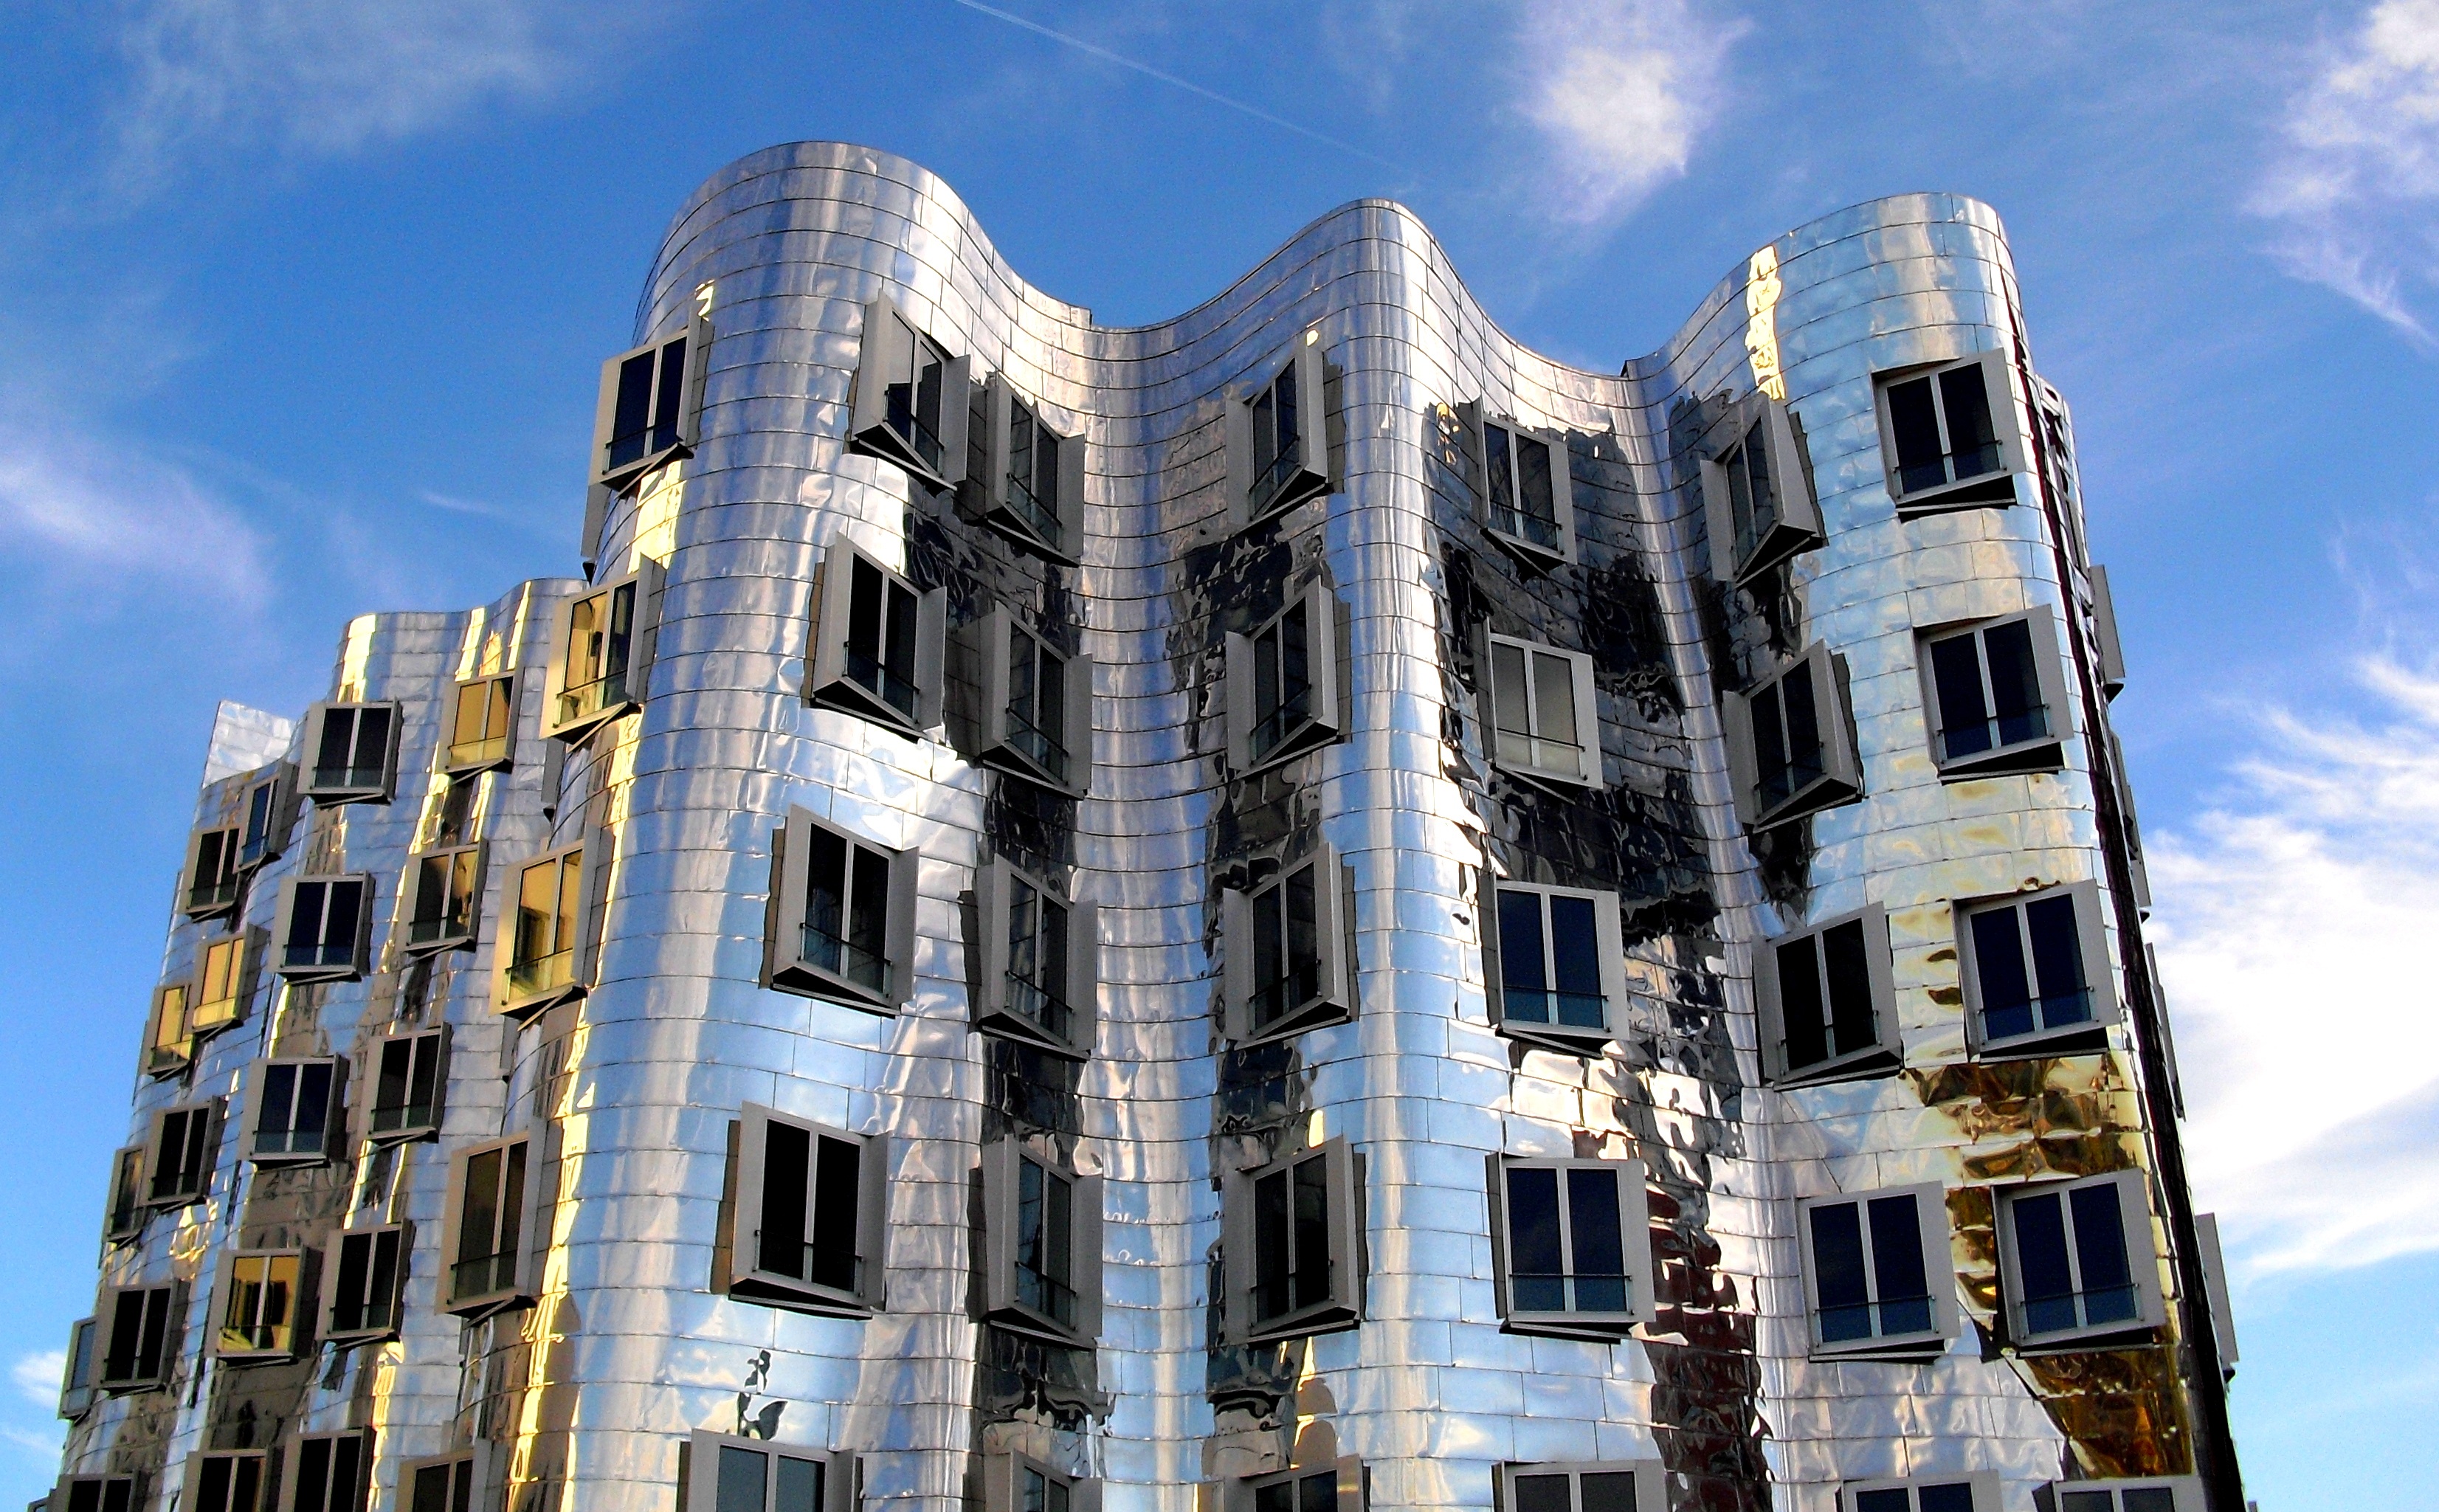
architecture, building, skyscraper, cityscape, tower, landmark, facade, tower block, gehry, metropolis, condominium, dusseldorf, media harbour, residential area, gehrybauten, unterbilk, zollhof